Robert J. Sawyer

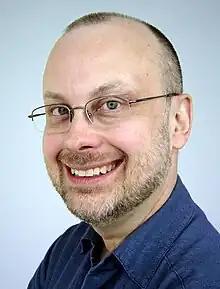
Sawyer in 2005

Robert James Sawyer (born April 29, 1960) is a Canadian and American writer of science fiction. He is the author of 25 published novels, and his short fiction has appeared in magazines and journals such as "Analog Science Fiction and Fact", "Amazing Stories", "On Spec", and "Nature", in addition to several anthologies. He has won many writing awards, including the Nebula Award for Best Novel (1995), the Hugo Award for Best Novel (2003), the John W. Campbell Memorial Award (2006), the Robert A. Heinlein Award (2017), and multiple Aurora Awards (more than any other writer).